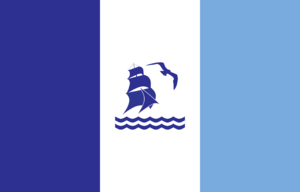
Río Gallegos est une ville d'Argentine et la capitale de la province de Santa Cruz. Elle est située sur l'estuaire du fleuve Río Gallegos, dans le département de Güer Aike, dont elle est aussi le chef-lieu. La ville est située à 20 m au-dessus du niveau de la mer, à 2 636 km de Buenos Aires. Sa population s'élevait à 79 144 habitants en 2001.